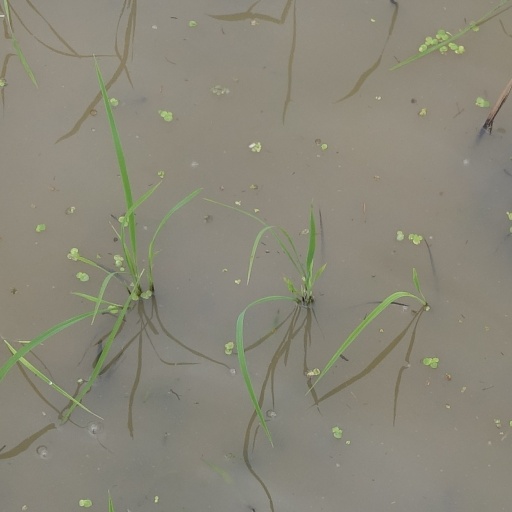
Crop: rice